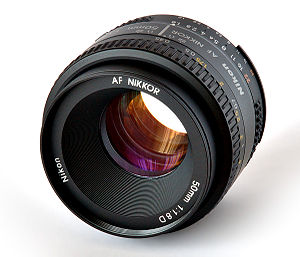
Objektiv (optik) / Objektiver til kameraer / Brændvidde
50 mm objektiv til et kamera
Et objektiv er en del af et optisk instrument som bruges til at "indfange lys". Det er modsat et okular som "udsender lyset" så man kan betragte det med øjet. Kameraer, teleskoper, mikroskoper og lignende apparater er normalt forsynet med et objektiv og et okular.